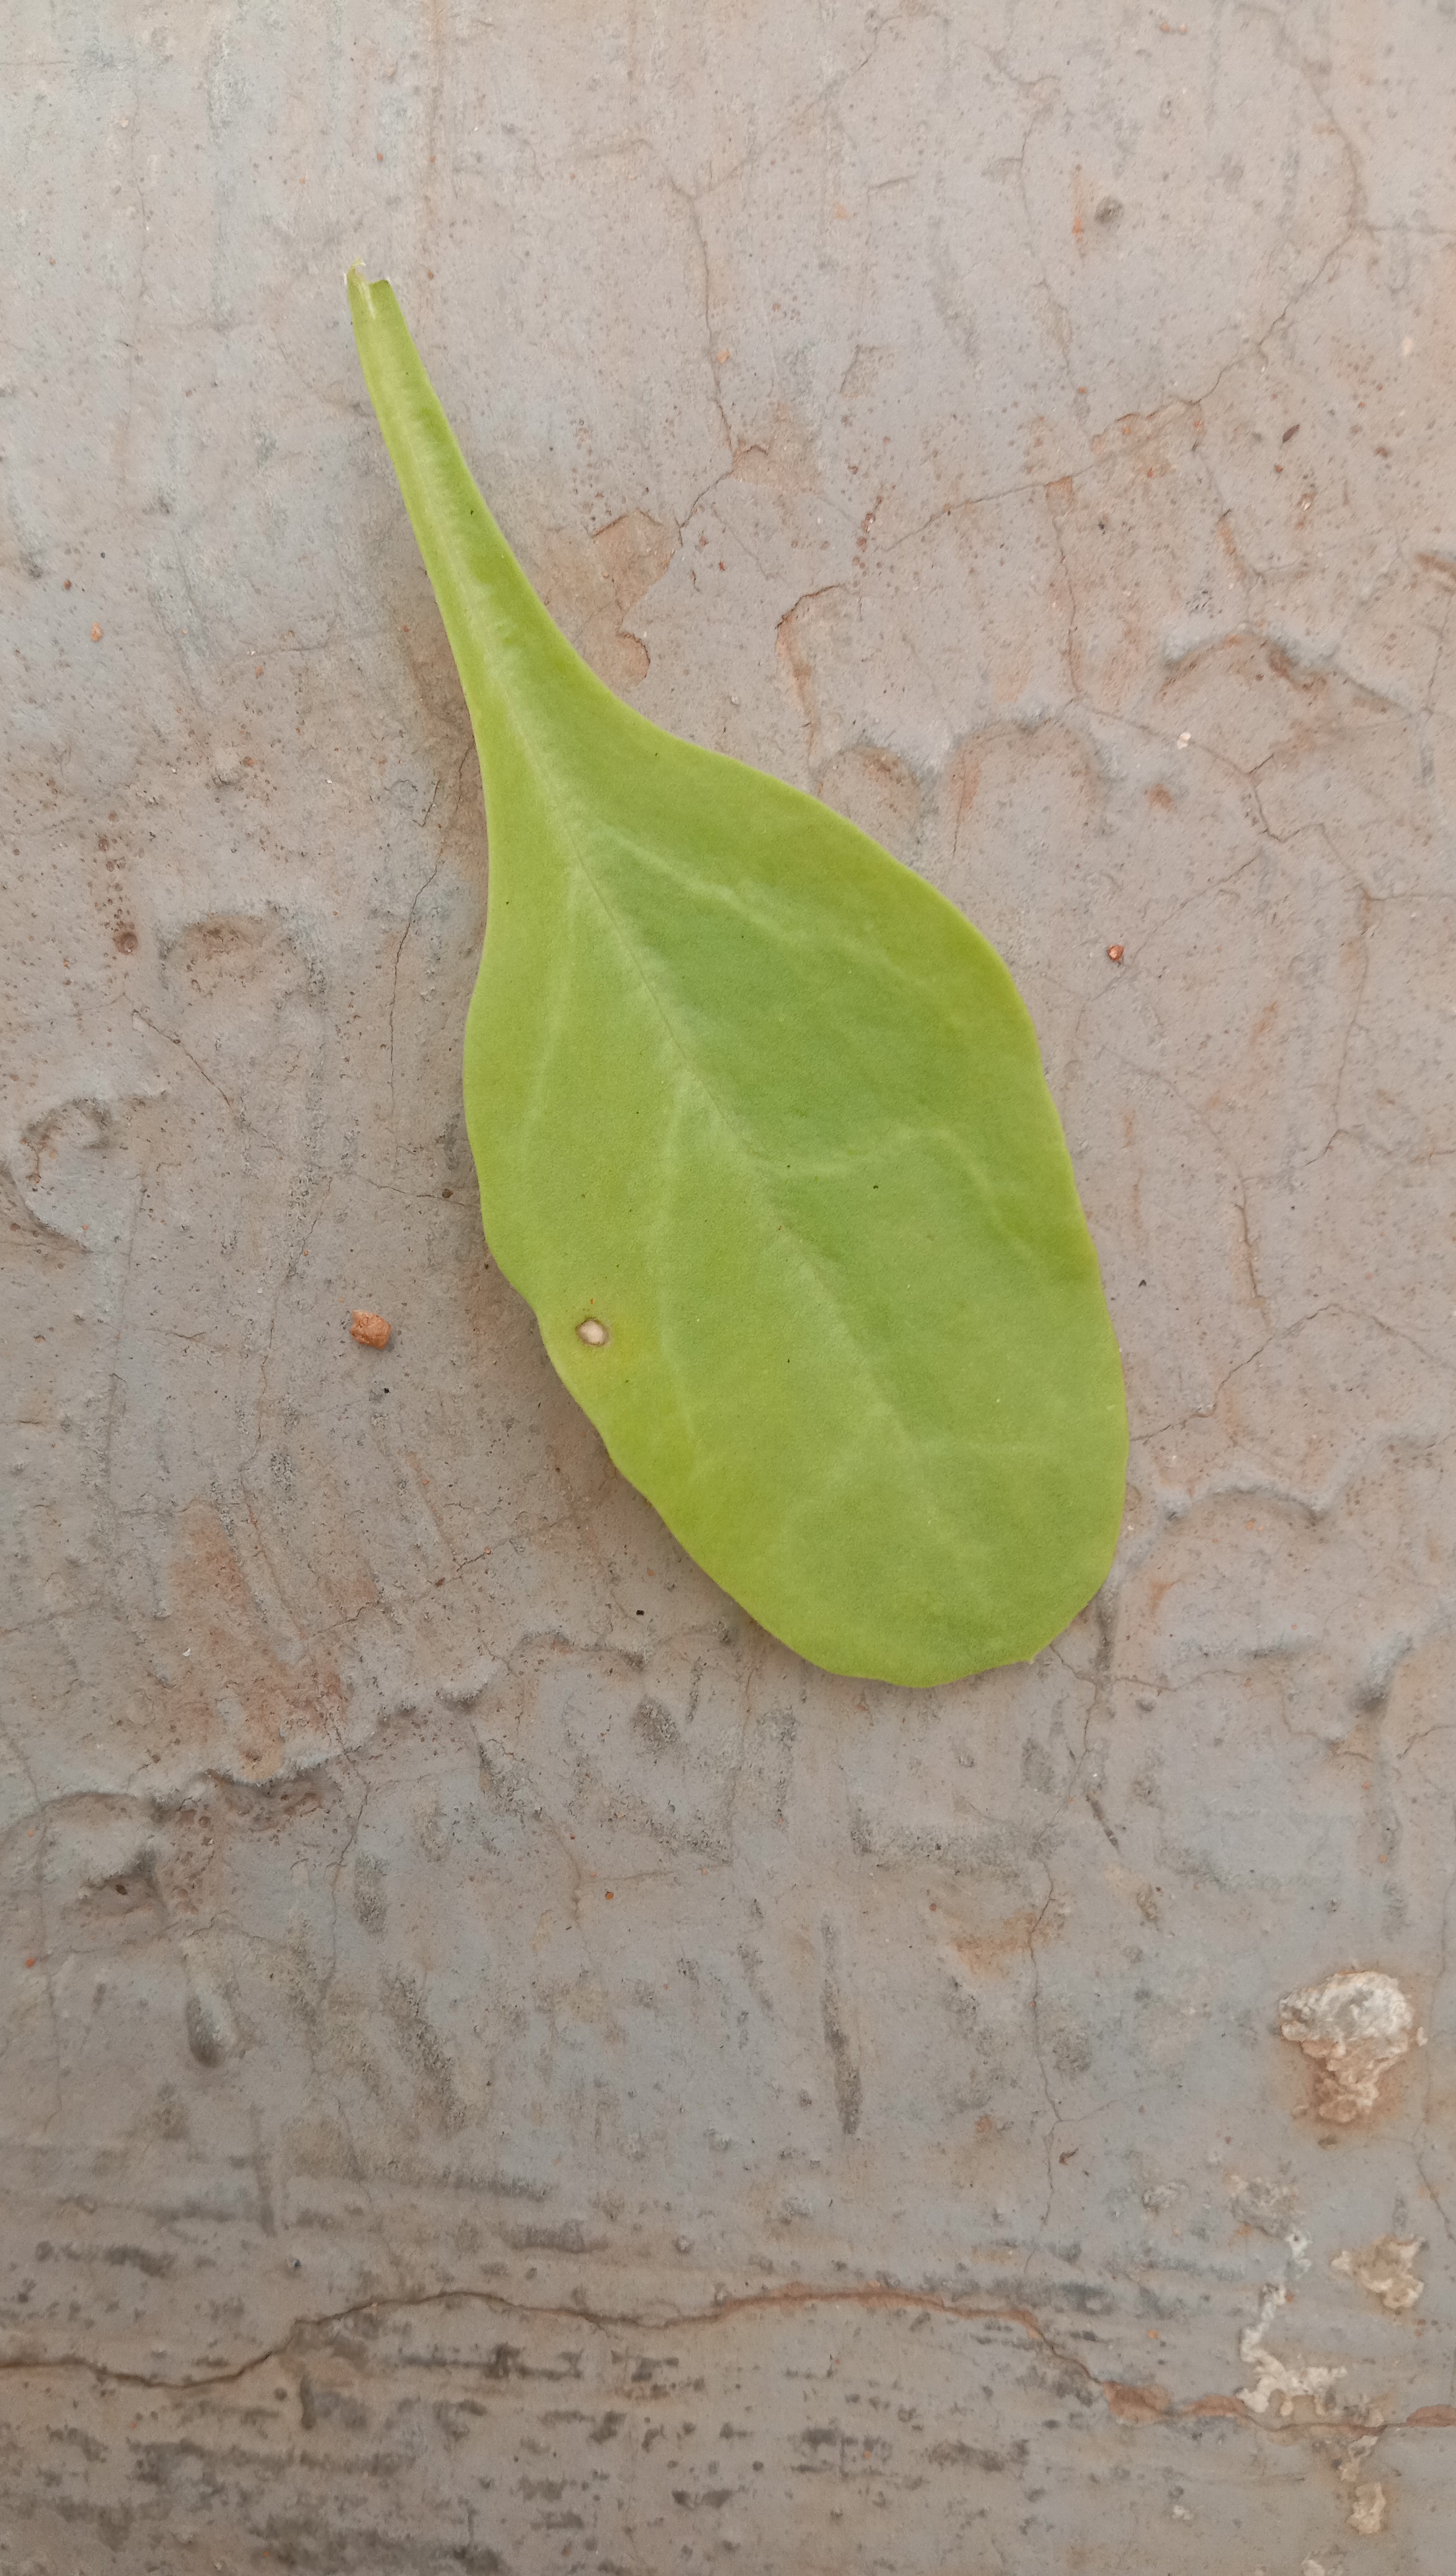
Plant: Palak(Spinach)